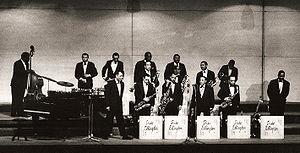
Black Beauty est un standard de jazz big band américain, composé par Duke Ellington en 1928. Il dédie son titre à la mémoire de Florence Mills célèbre chanteuse, danseuse, et comédienne de music-hall jazz afro-américaine de l'époque, baptisée « The Queen of Happiness », disparue l'année précédente au sommet de son succès.
Take the A Train est un standard de jazz composé en 1939 par le pianiste-compositeur américain Billy Strayhorn, avec des paroles de Joya Sherrill. Il est enregistré pour la première fois le 15 février 1941 par Duke Ellington chez RCA Victor, qui l'utilise comme indicatif musical des concerts de son big band jazz.
Hot and Bothered est un standard de jazz de big band-hot jazz-swing-foxtrot-quickstep américain, composé par Duke Ellington en 1928.
East Saint Louis Toodle-Oo ou Toodle-O un célèbre standard de jazz de big band américain, composé par Duke Ellington et Bubber Miley, enregistré sous une douzaine de titres et labels entre 1926 à 1930.